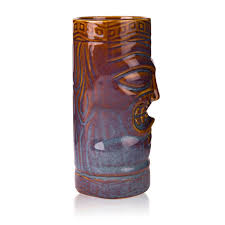
Label: glass